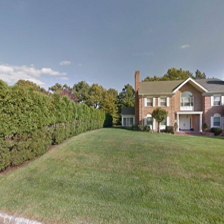
Label: streetView